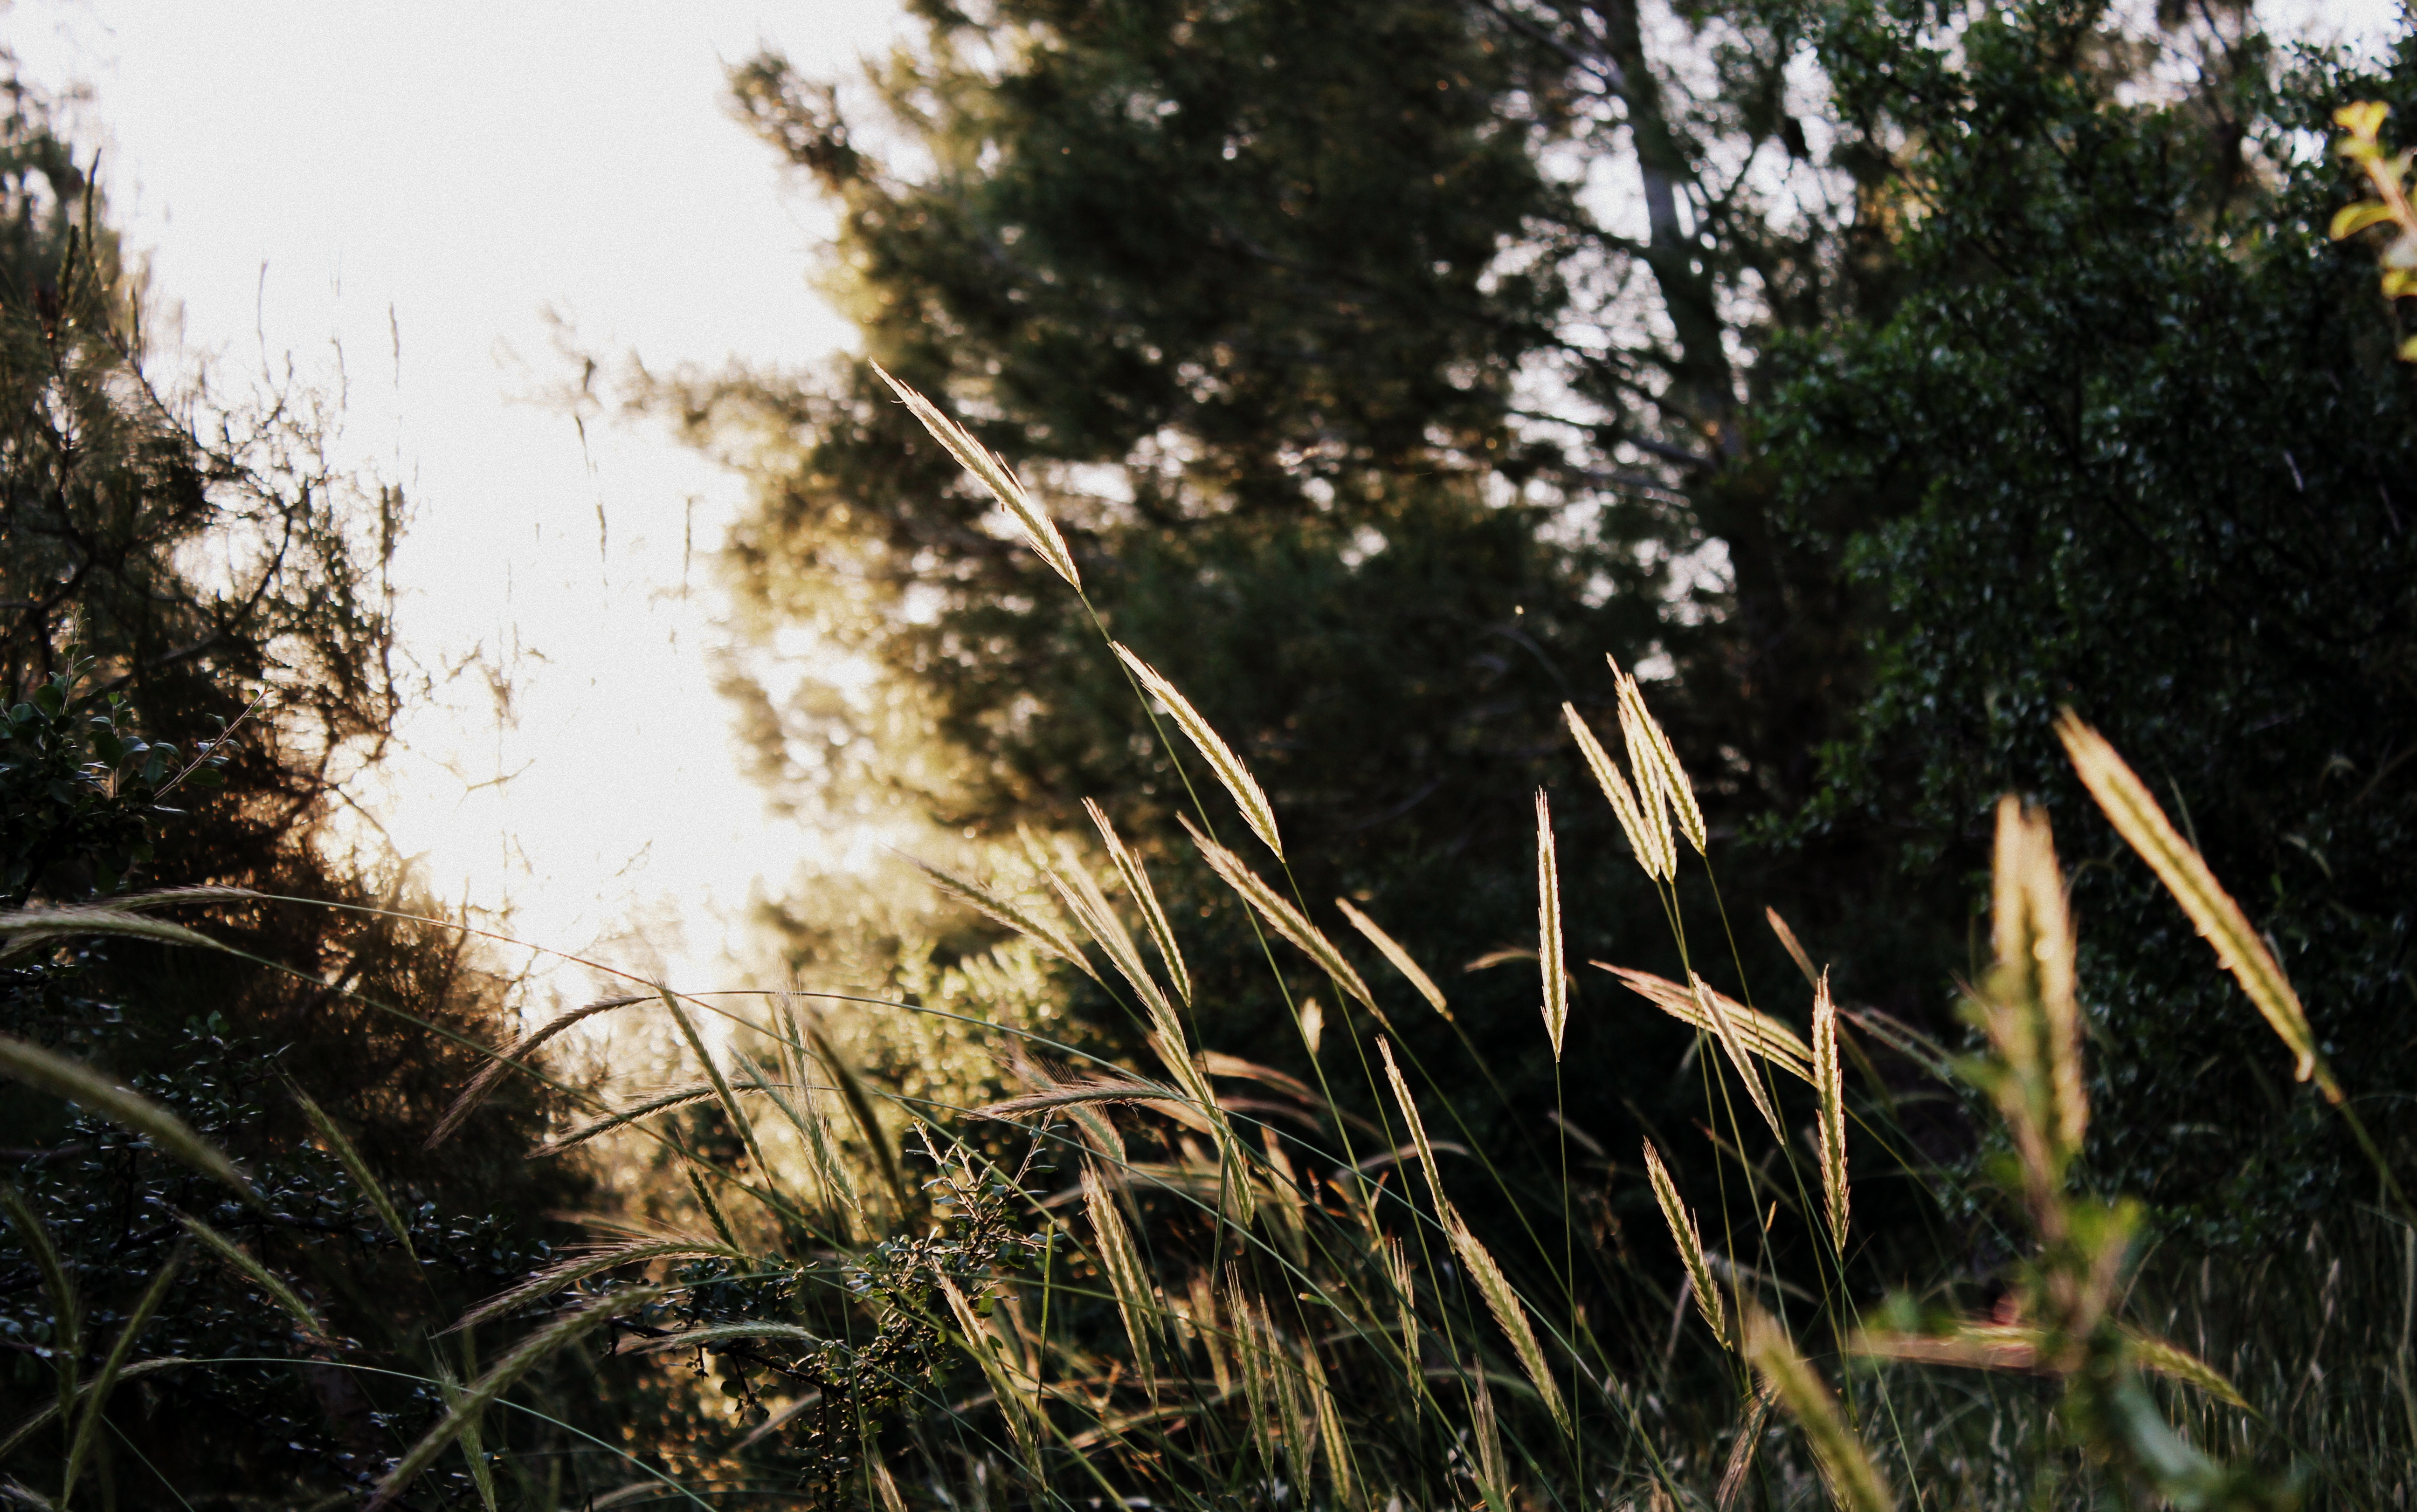
tree, nature, forest, grass, branch, plant, field, lawn, sunlight, morning, leaf, flower, autumn, soil, flora, woodland, habitat, rural area, natural environment, grass family, woody plant